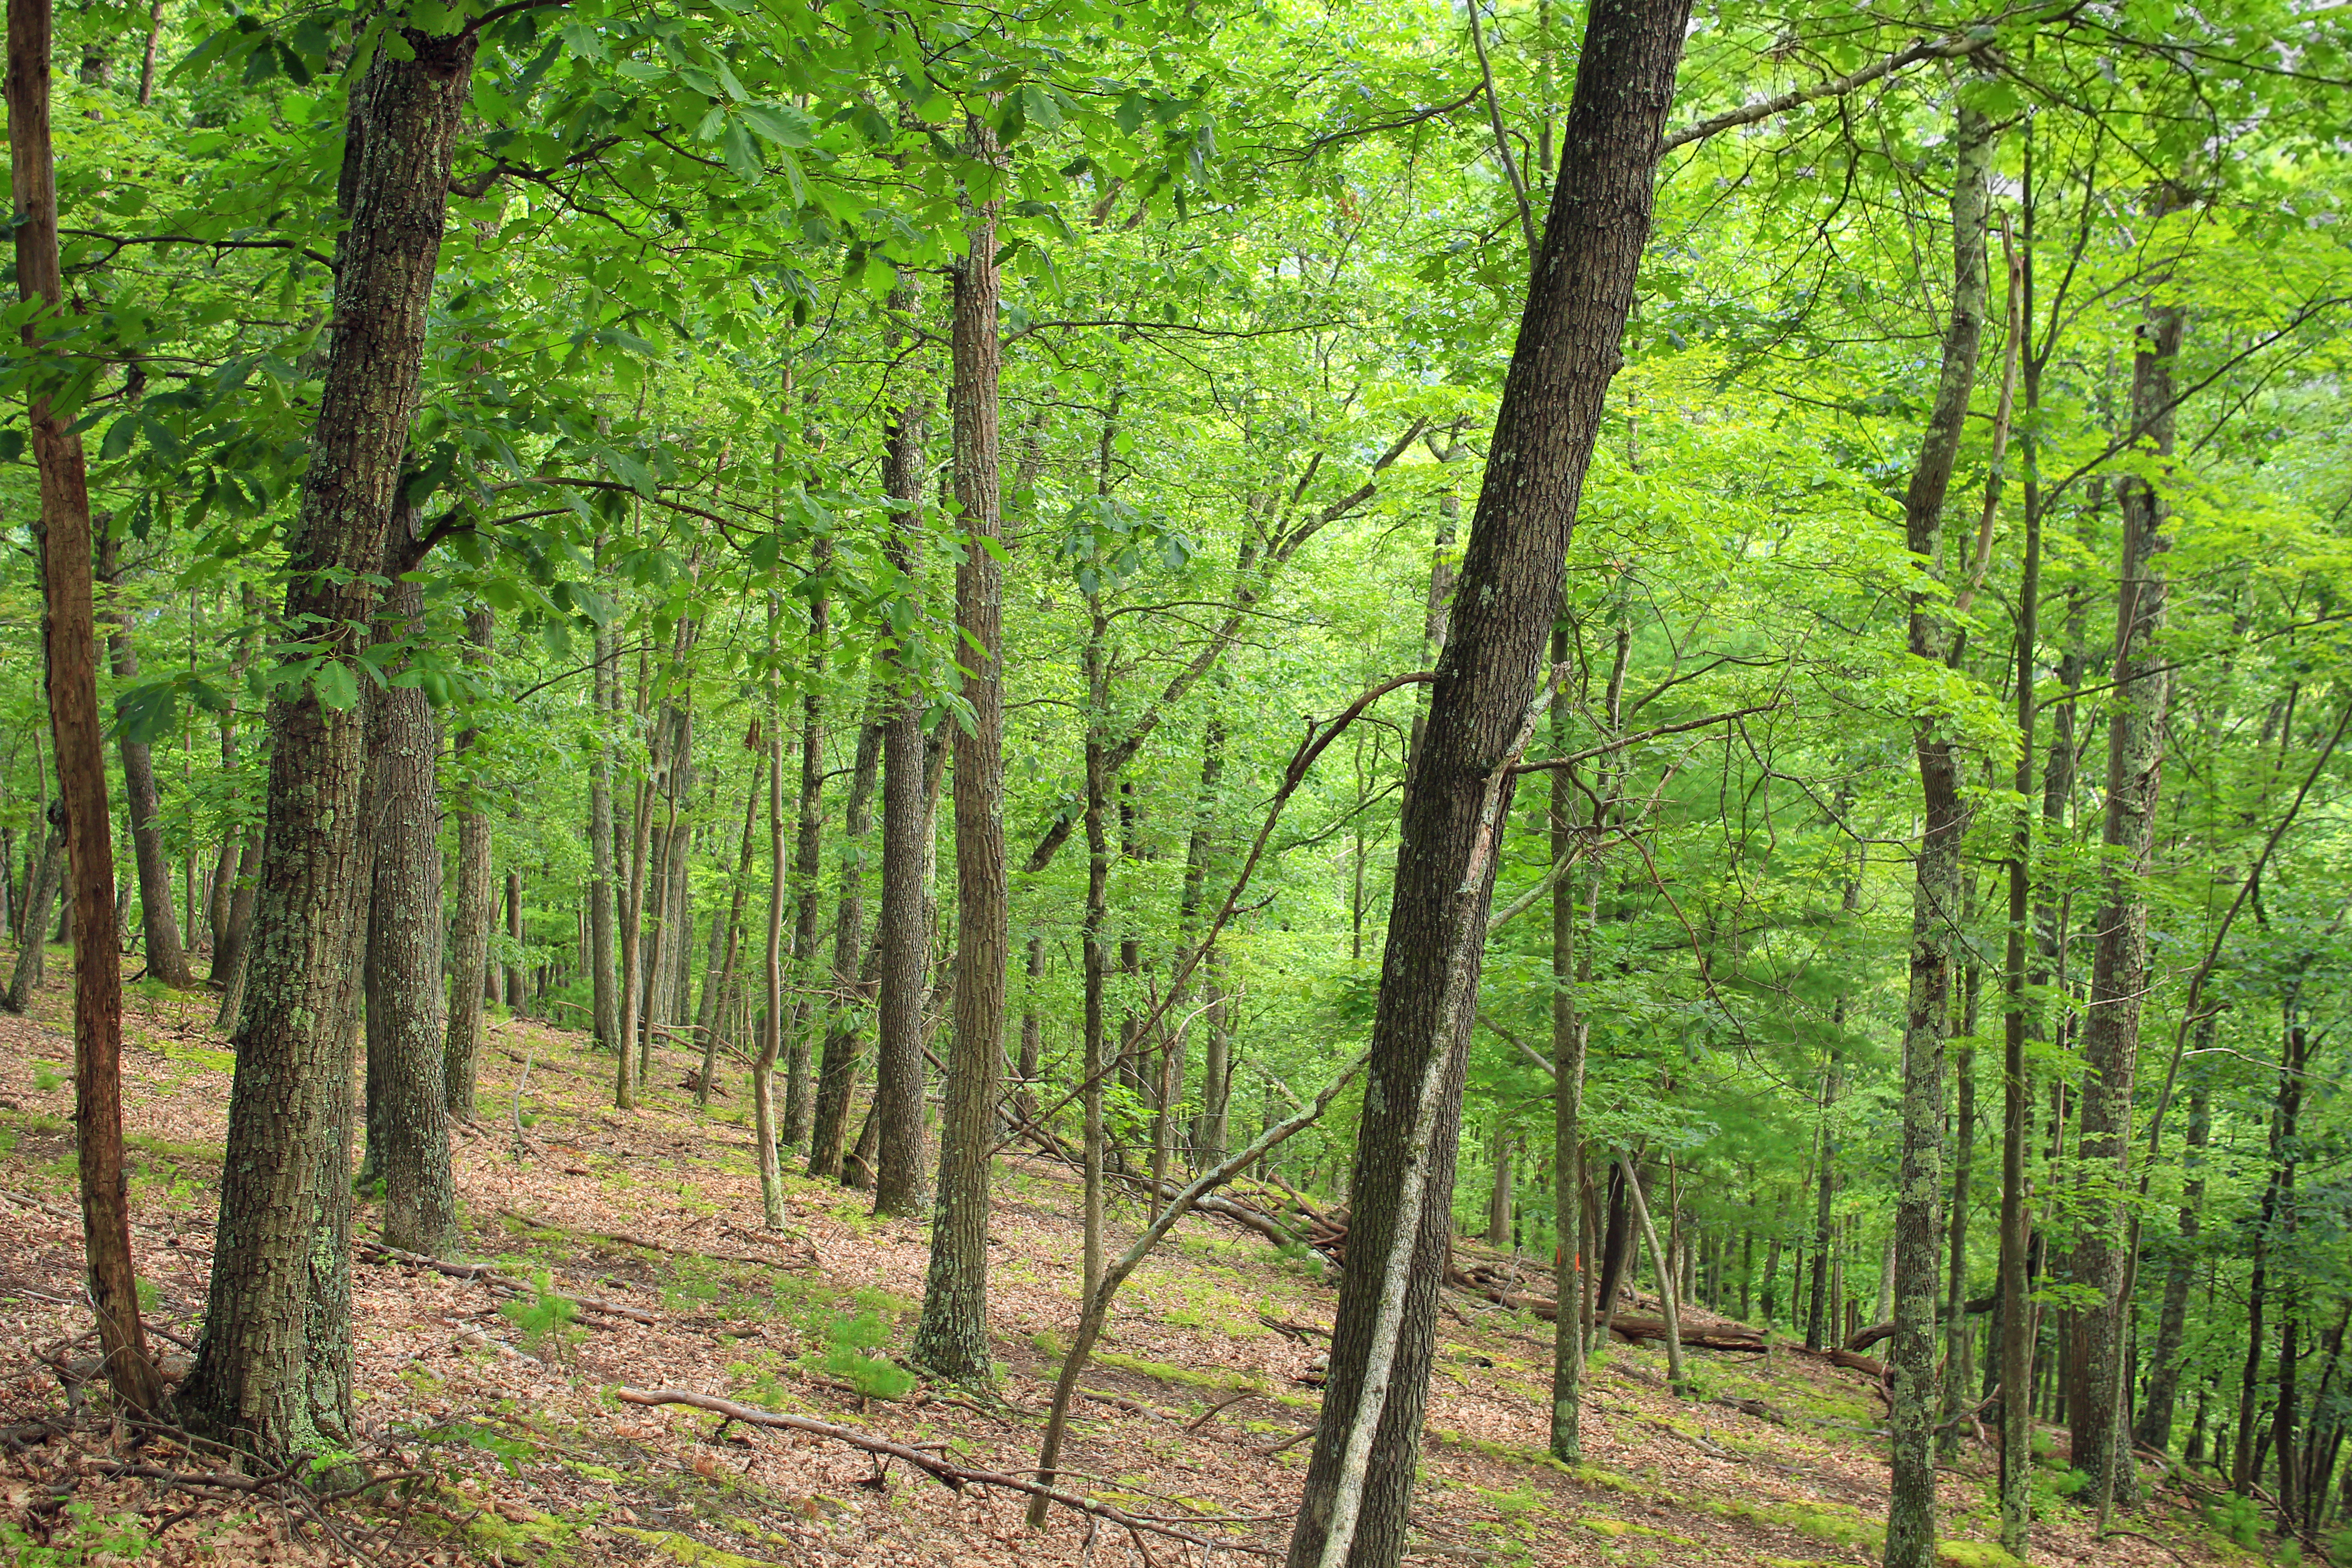
tree, nature, forest, path, wilderness, plant, hiking, trail, summer, trees, creativecommons, vegetation, rainforest, tiadaghtonstateforest, walkingpath, deciduous, wetland, pennsylvaniawilds, understory, lycomingcounty, pennsylvania, blackforesttrail, grove, woodland, habitat, ecosystem, nature reserve, biome, old growth forest, natural environment, geographical feature, woody plant, temperate broadleaf and mixed forest, temperate coniferous forest, riparian forest